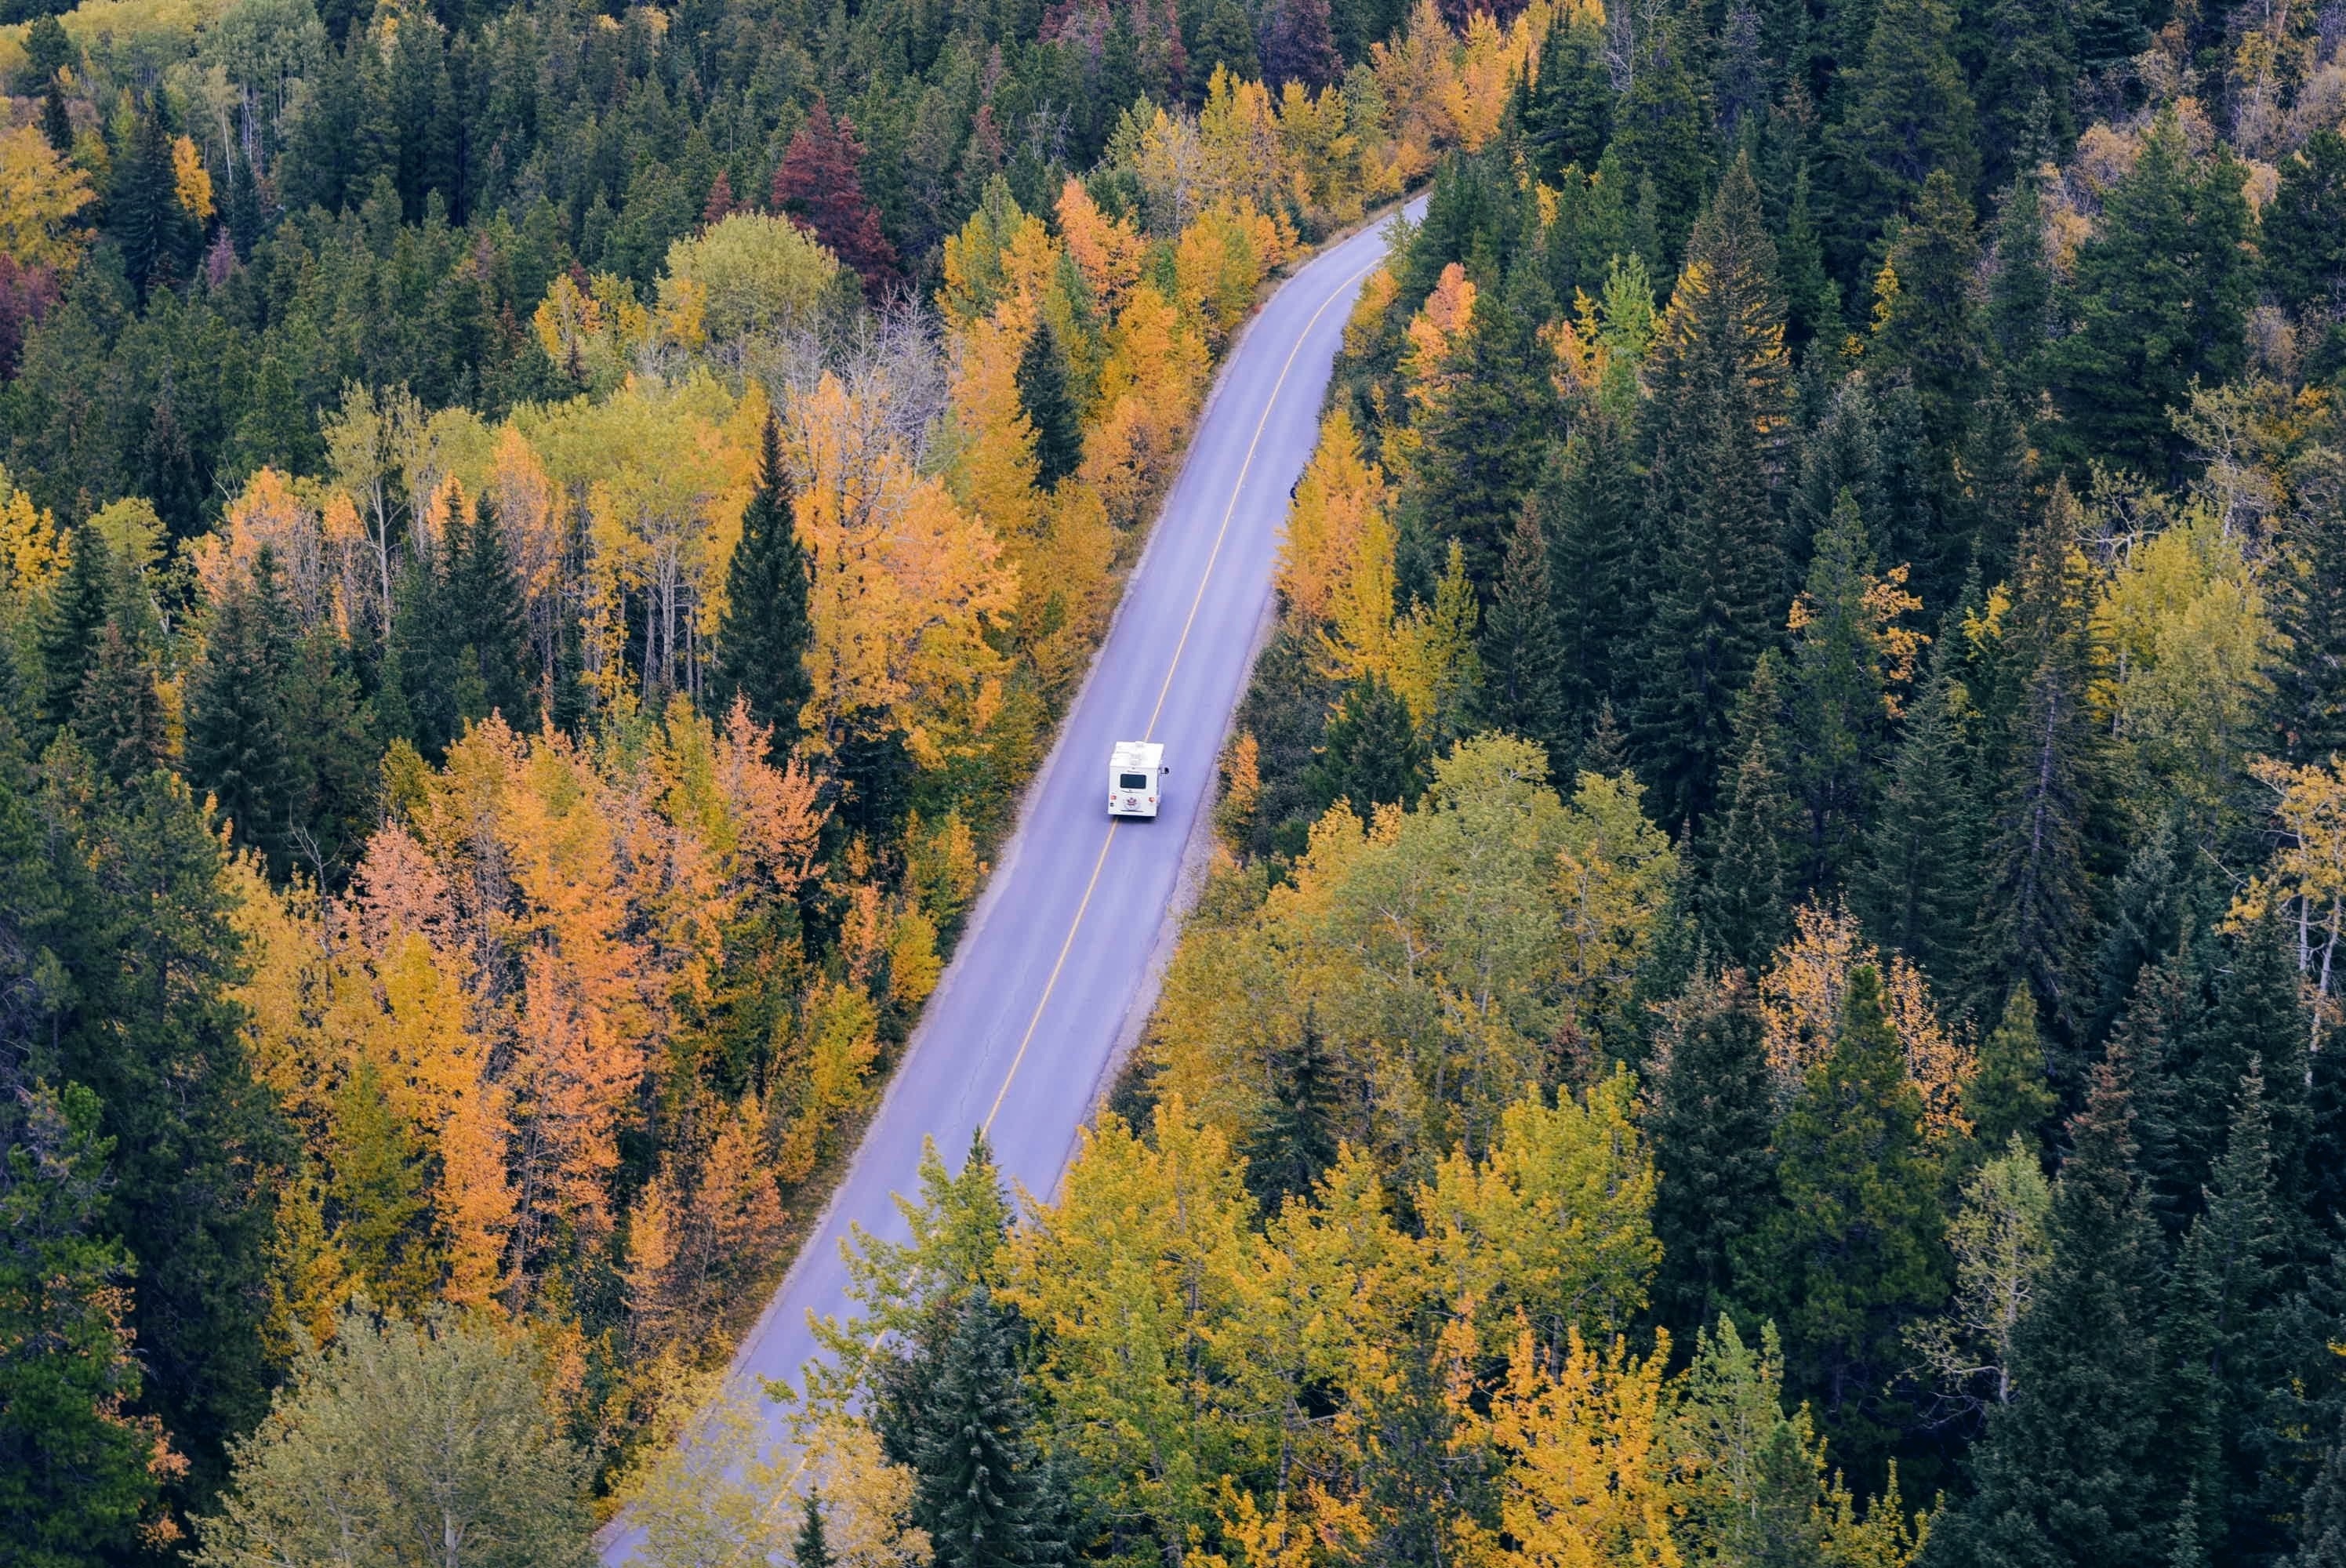
landscape, tree, forest, wilderness, mountain, leaf, mountain range, travel, rural, curve, vehicle, autumn, aerial, route, season, aerial view, ridge, outdoors, roadway, woodland, habitat, larch, ecosystem, aerial photography, biome, fall landscape, atmospheric phenomenon, woody plant, temperate broadleaf and mixed forest, temperate coniferous forest